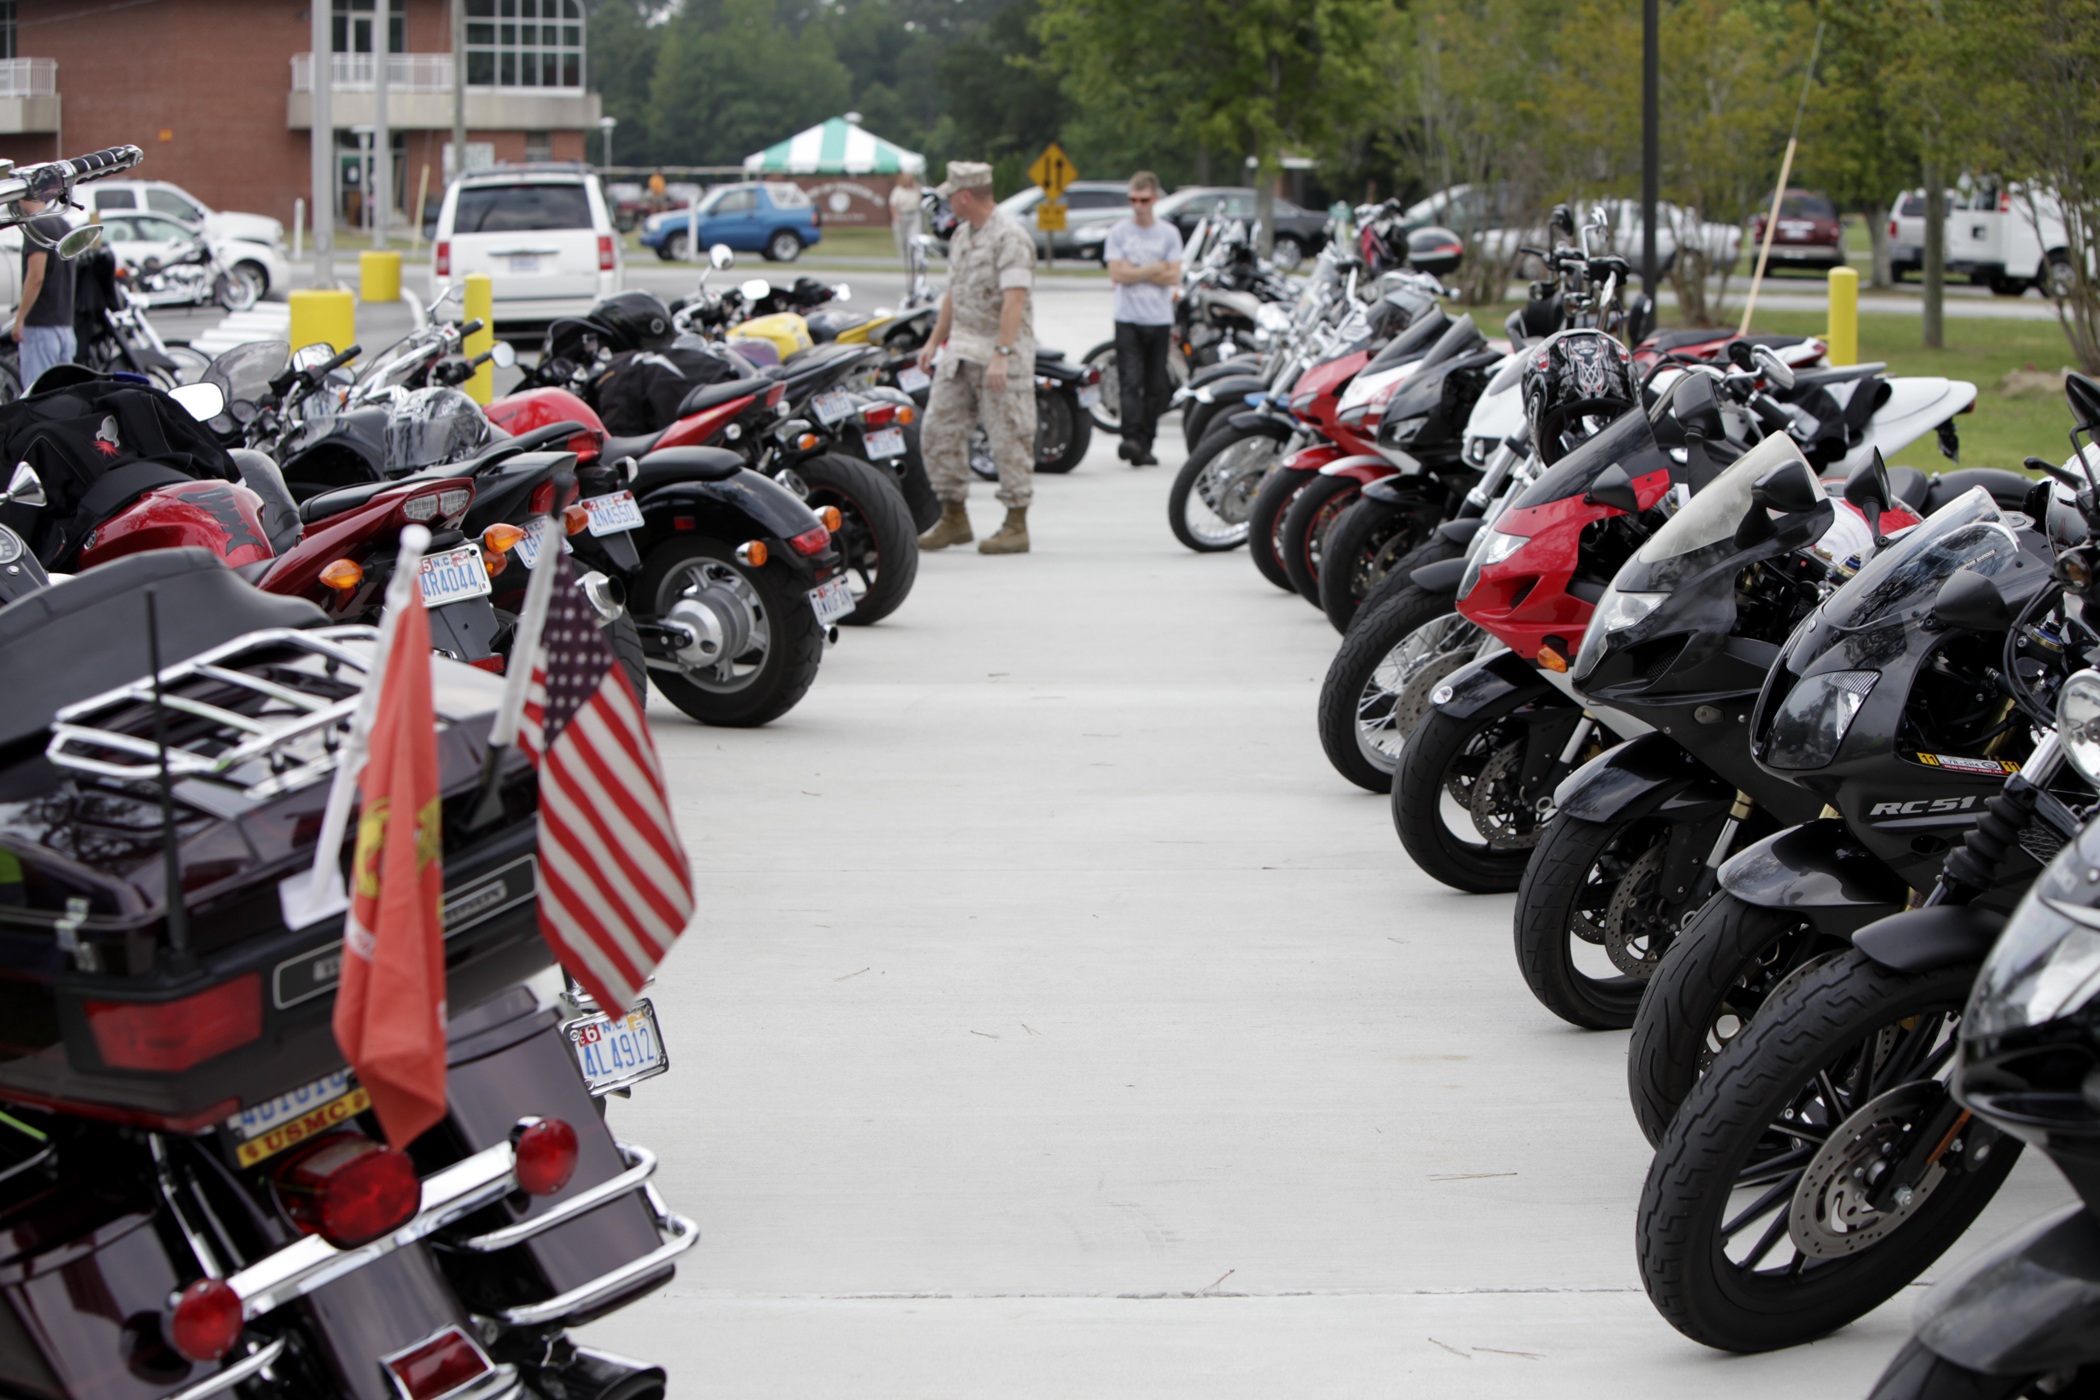
car, transportation, vehicle, motorcycle, ride, parked, rows, engine, wheels, racing, bikes, race track, motorcycles, motorsport, motorcycling, all terrain vehicle, automobile make